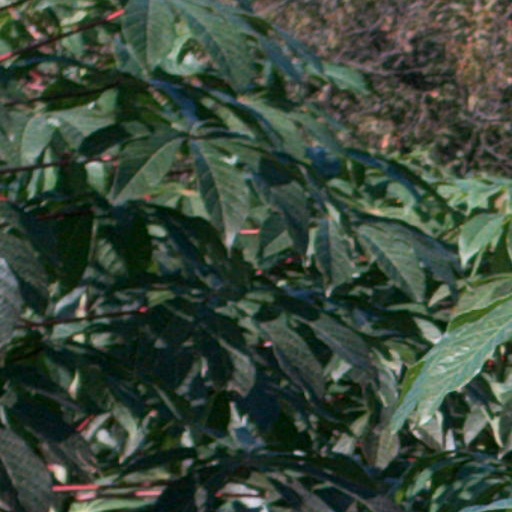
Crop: cassava